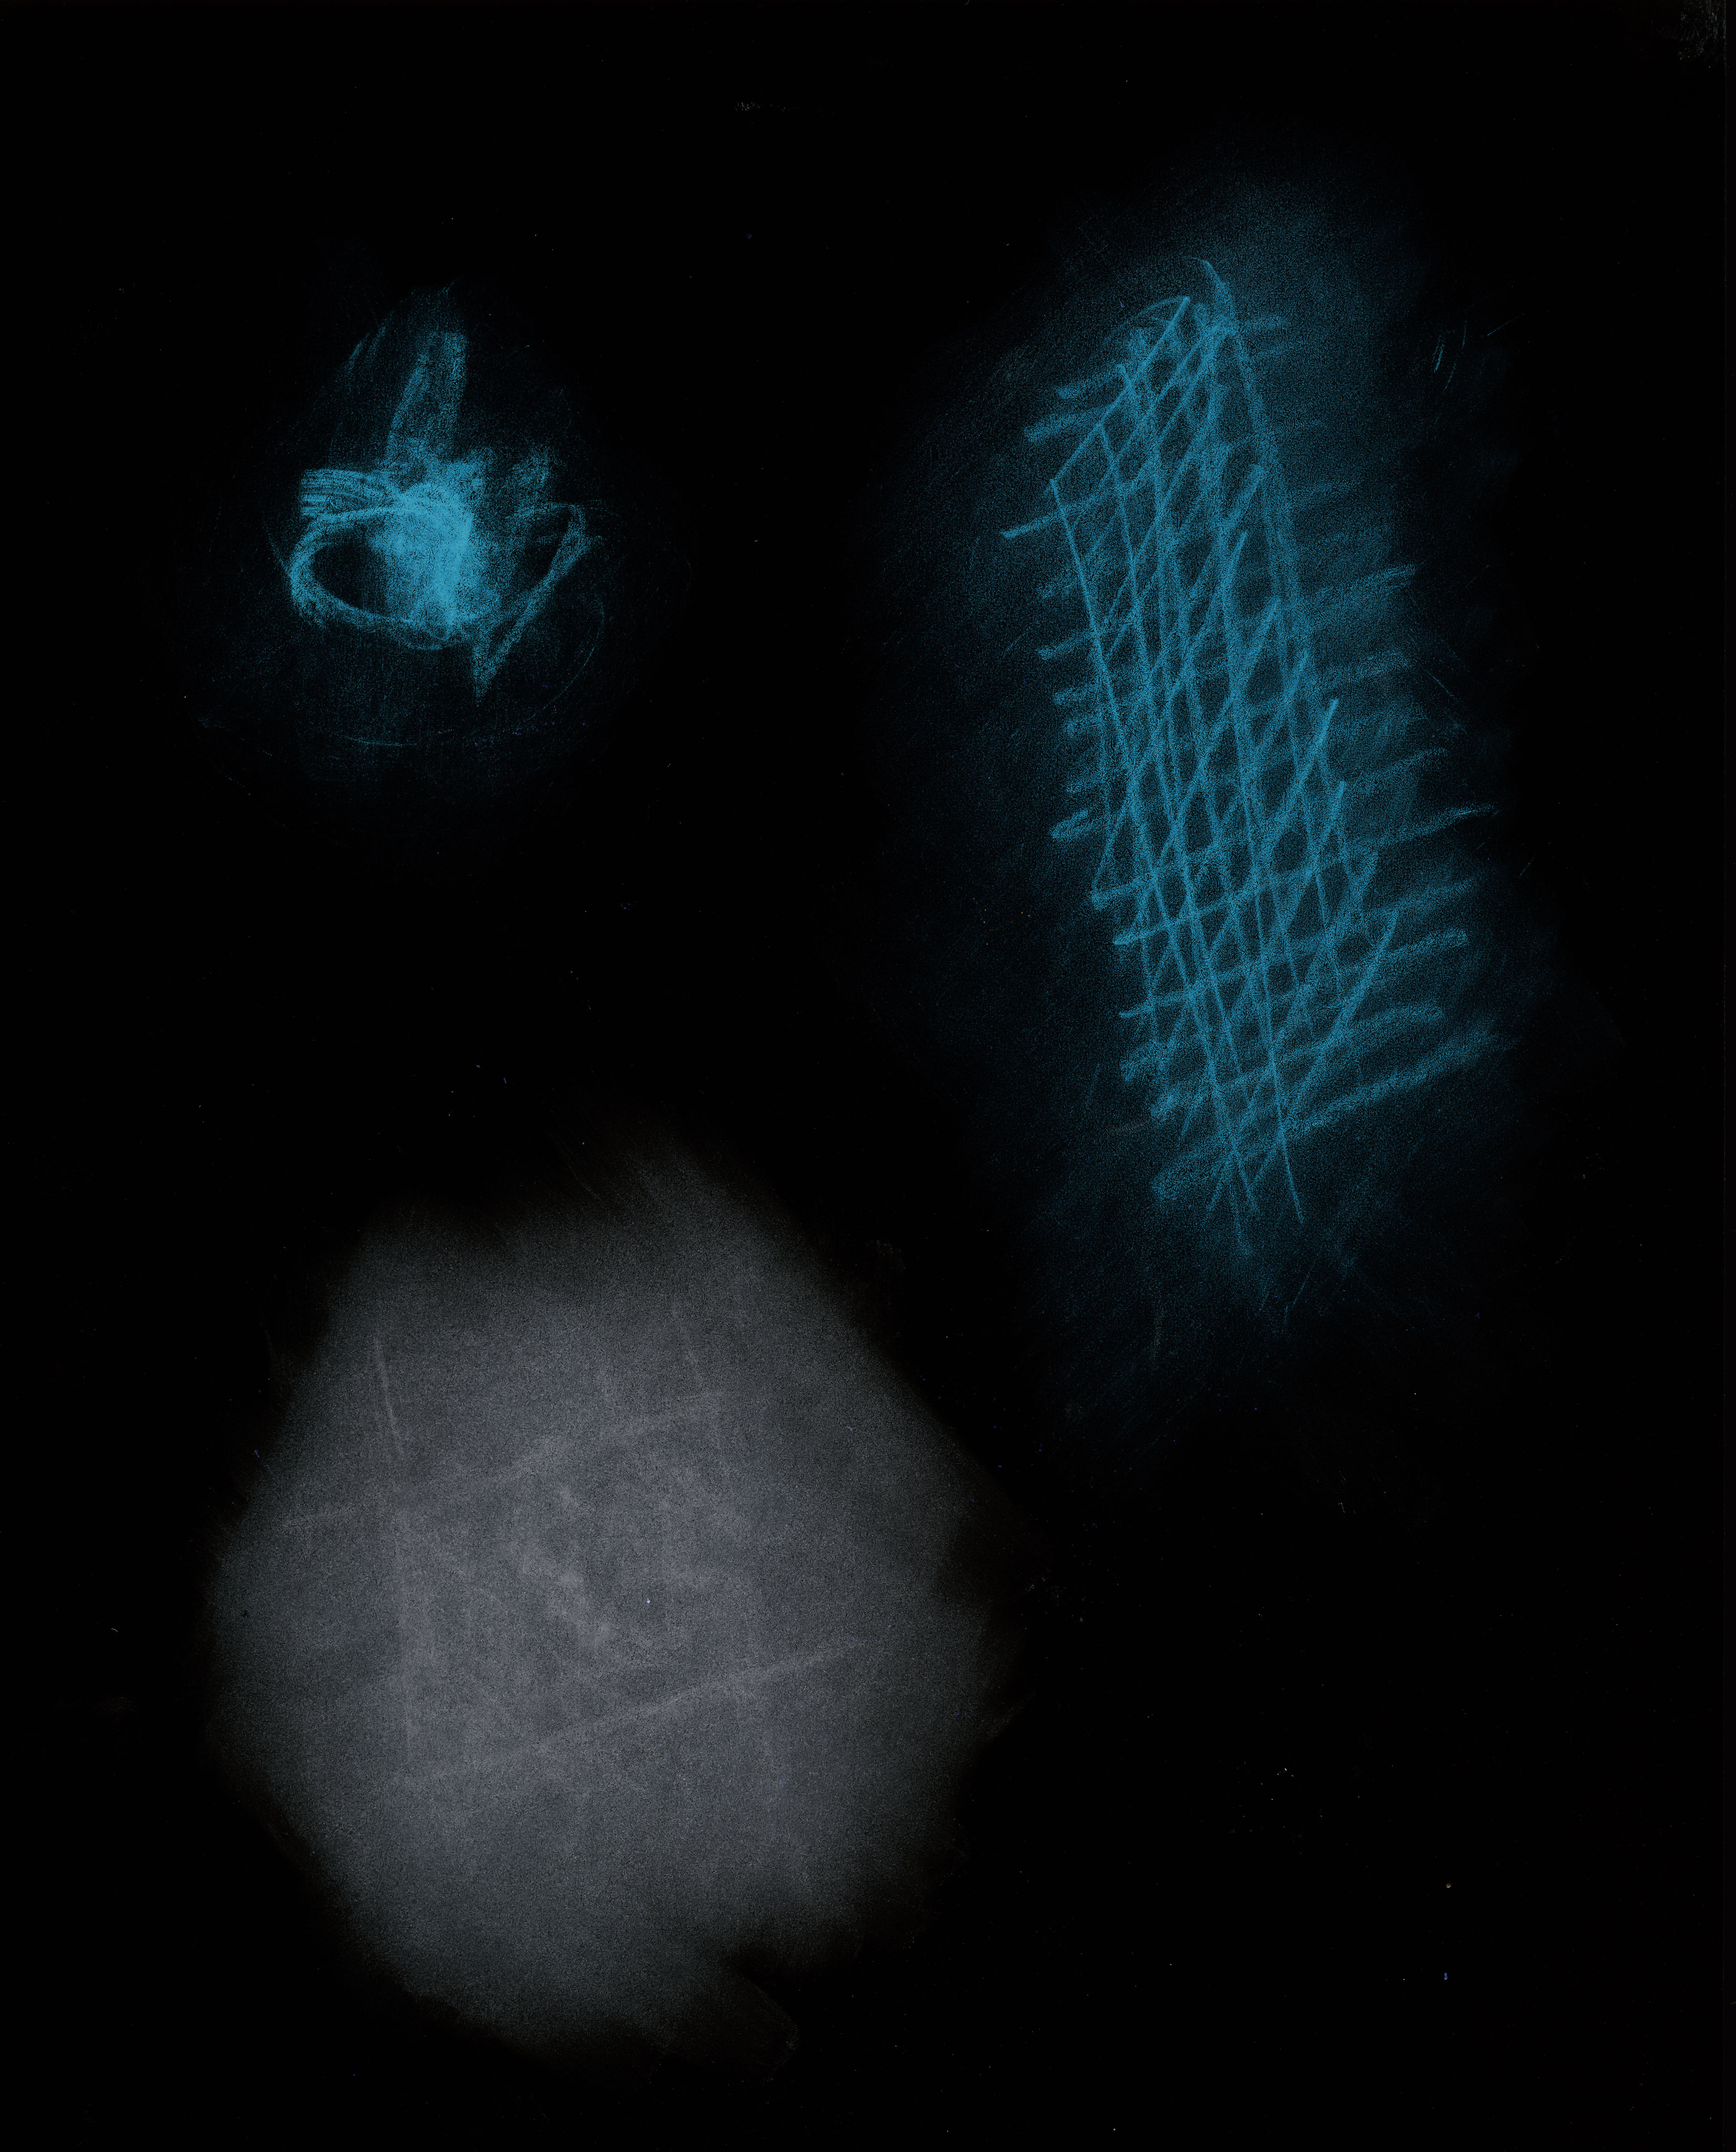
space, whiteboard, human body, gesture, Tints and shades, font, medical, electric blue, darkness, flash photography, wrist, medical imaging, visual arts, pattern, automotive lighting, blackboard, radiography, room, shadow, night, human leg, symmetry, midnight